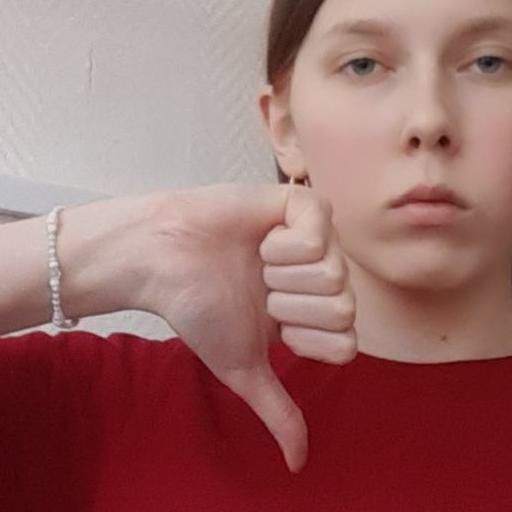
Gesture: dislike